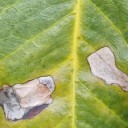
Label: Miner